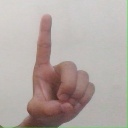
अक्षर: ड